Kismet: How Turkish Soap Operas Changed the World

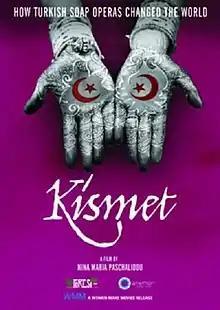
Film poster

Kismet: How Turkish Soap Operas Changed the World is a 2014 documentary film written and directed by Nina Maria Pashalidou about Turkish television drama series, commonly referred to as Turkish soap operas. It is Pashalidou's second feature documentary.